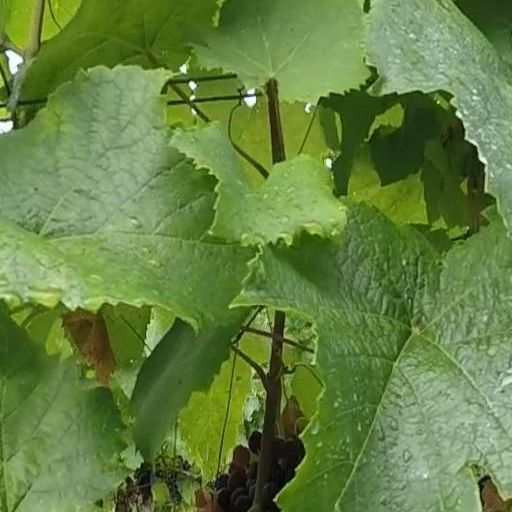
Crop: grape